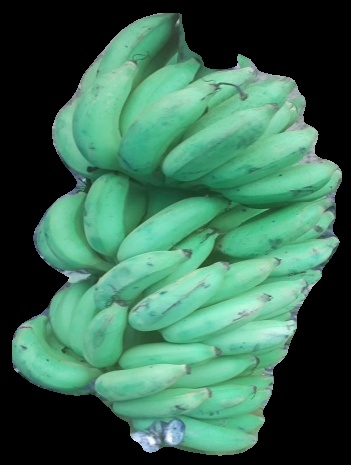
Variety: elakki-bale
Grade: grade2